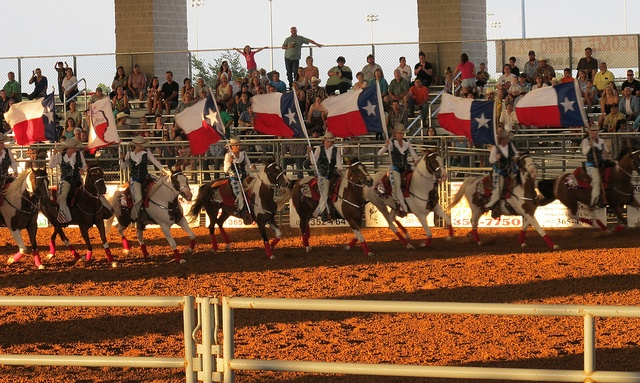
People watching horses race at a horse race.
Long group of riders holding Texas state flag ride next to each other.
Agroup of people carrying state flags ride into an arena on horseback.
A field of cowboys lined up on horses holding flags while the crowd watches.
A group of men riding horses while holding state of Texas flags.